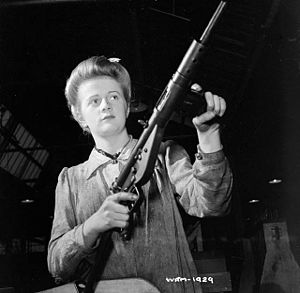
Stengun
Kvindelig arbejder med en Sten Mk II i en fabrik i Long Branch, Ontario den 26. maj 1942.
En Stengun er en britisk 9 x 19 mm maskinpistol anvendt under 2. verdenskrig og i koreakrigen. Opbygningen var såre simpel, og modstandsbevægelserne i Danmark og Norge fremstillede selv et utal kopier af de fra allieredes side nedkastede våben.